Oleksandr Hrytsenko

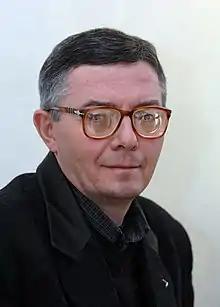
Oleksandr Hrytsenko

Oleksandr Andriyovych Hrytsenko (Ukrainian: Олександр Андрійович Гриценко) (August 29, 1967 - April 3, 2020) was a Ukrainian poet, translator, and culturologist. He was the director of the Ukrainian Center of Cultural Research under the Ministry of Culture of Ukraine.